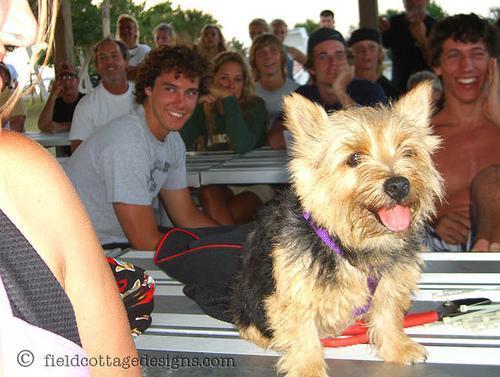
Norwich_terrier